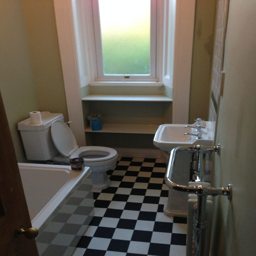
this bathroom was completely renovated with a period feel .